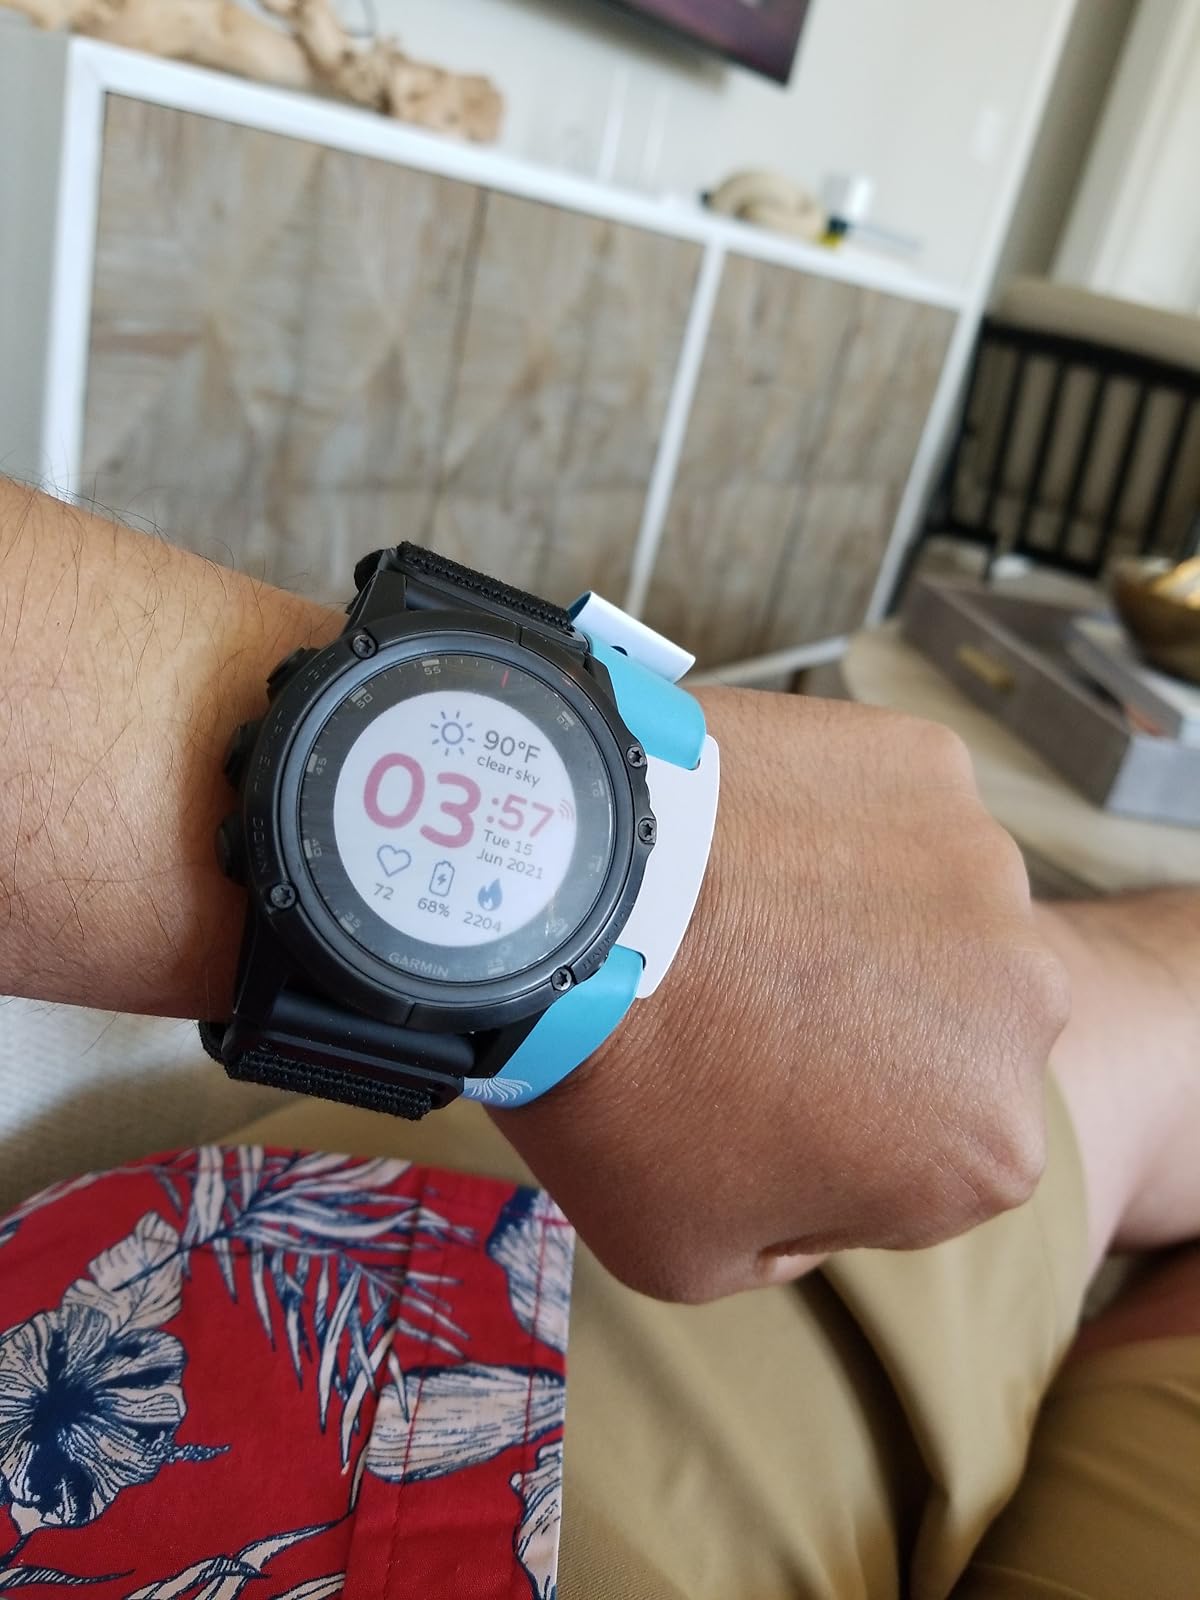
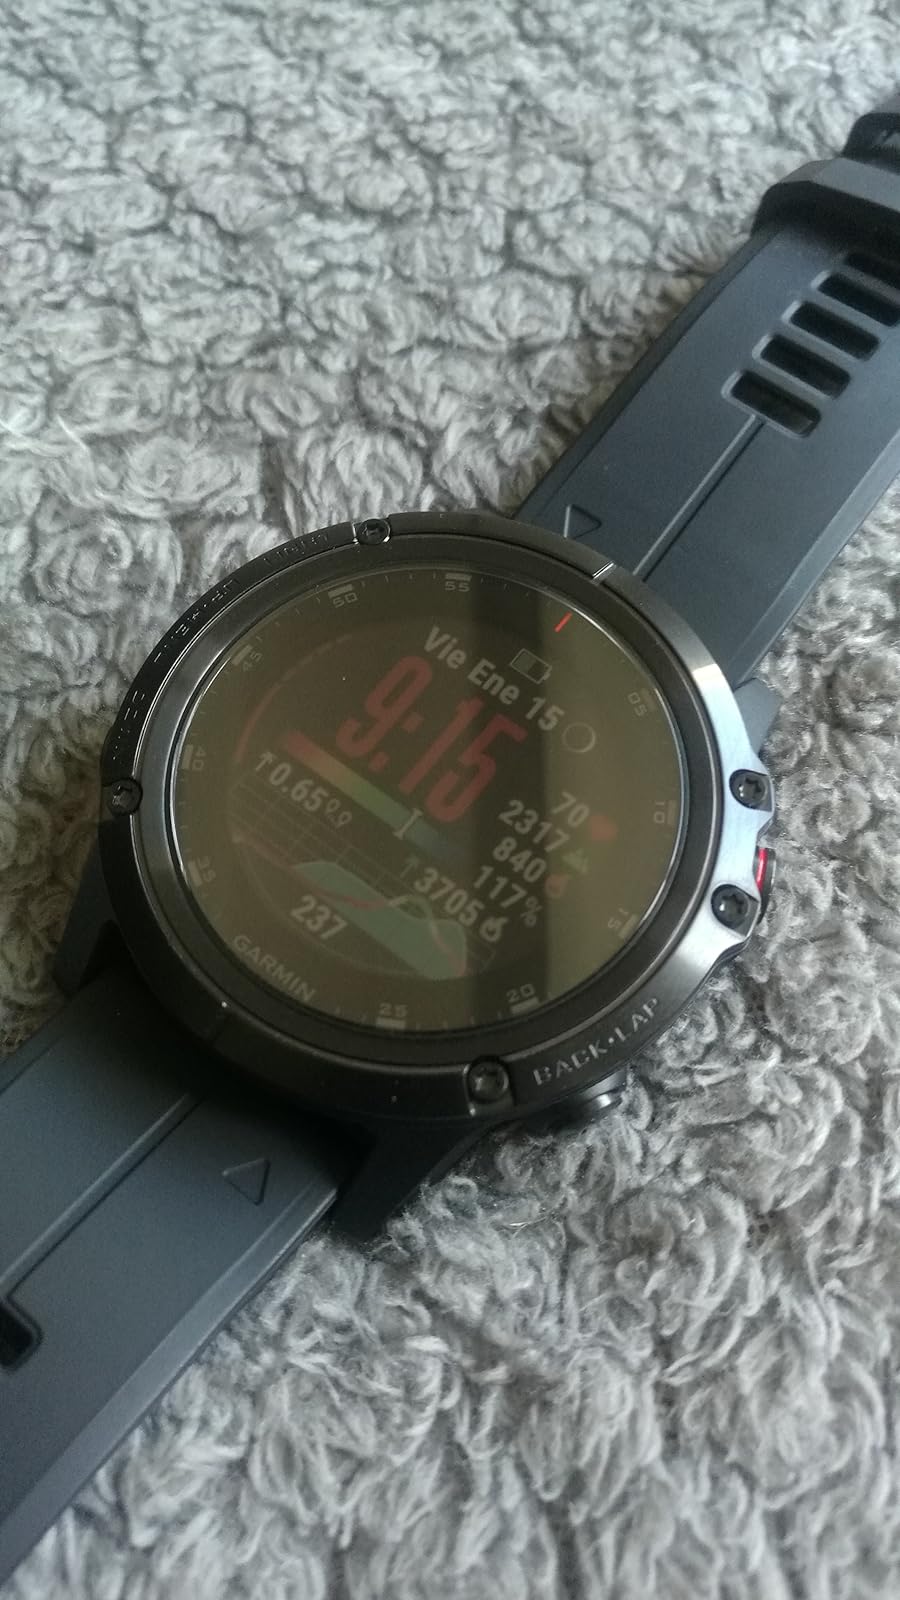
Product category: smartwatch
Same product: yes